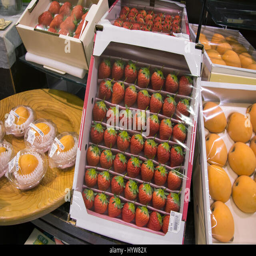
fruits on the white box with price tag in a store